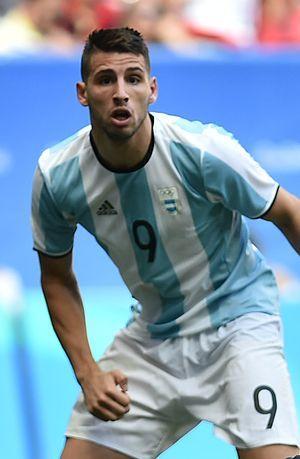
Jonathan Calleri, né le 23 septembre 1993 à Buenos Aires, est un footballeur argentin évoluant au poste d'attaquant au CD Maldonado.